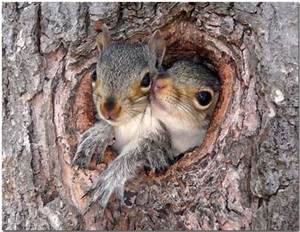
Label: squirrel